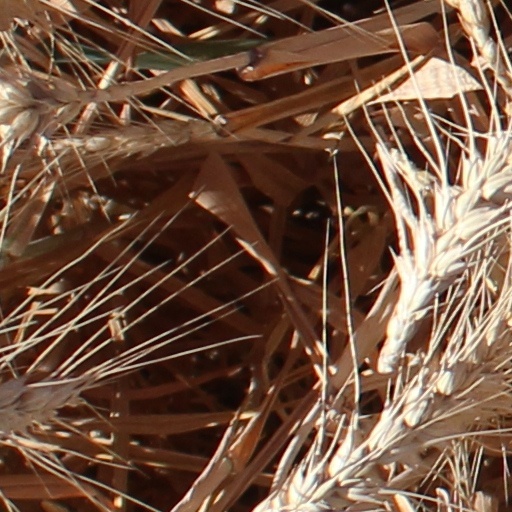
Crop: wheat